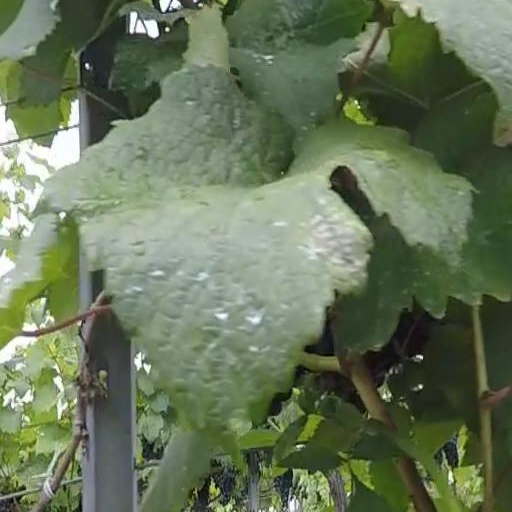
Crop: grape